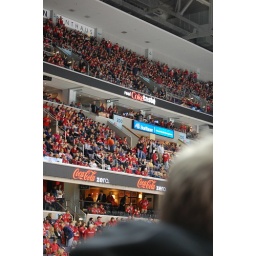
The packed red stands and the back of the head of the guy sitting in front of me.